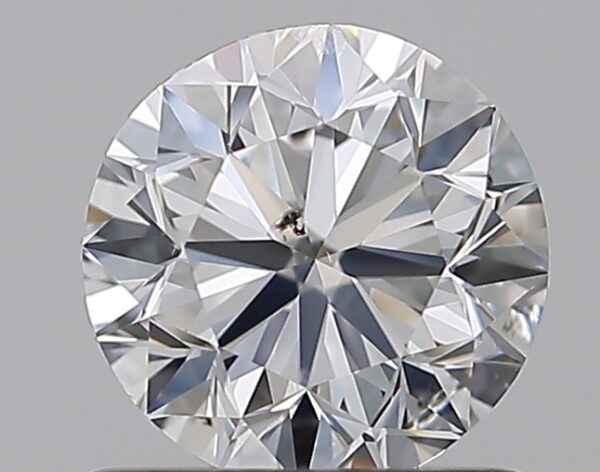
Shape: round
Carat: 0.8
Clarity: SI2
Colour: D
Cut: VG
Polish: EX
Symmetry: VG
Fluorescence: N
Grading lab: GIA
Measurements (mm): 5.76 x 5.81 x 3.72